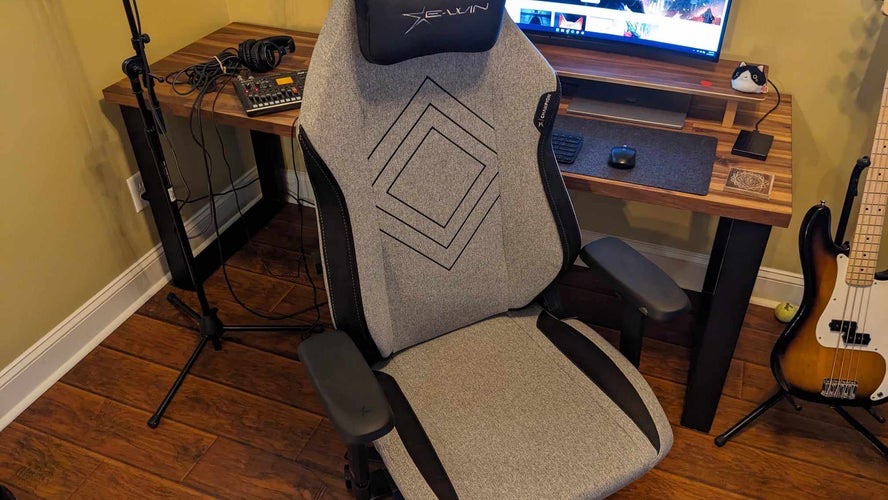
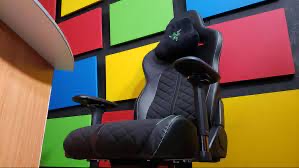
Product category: items_chair
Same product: no